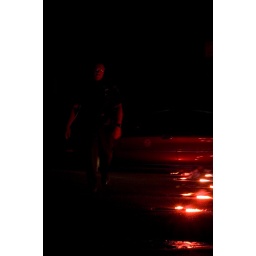
It's been a strange couple of weeks in San Francisco. Earthquakes and home fires, dog maulings and rain.